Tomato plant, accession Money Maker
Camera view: horizontal (90 deg, fisheye); turntable rotation: 270 degrees
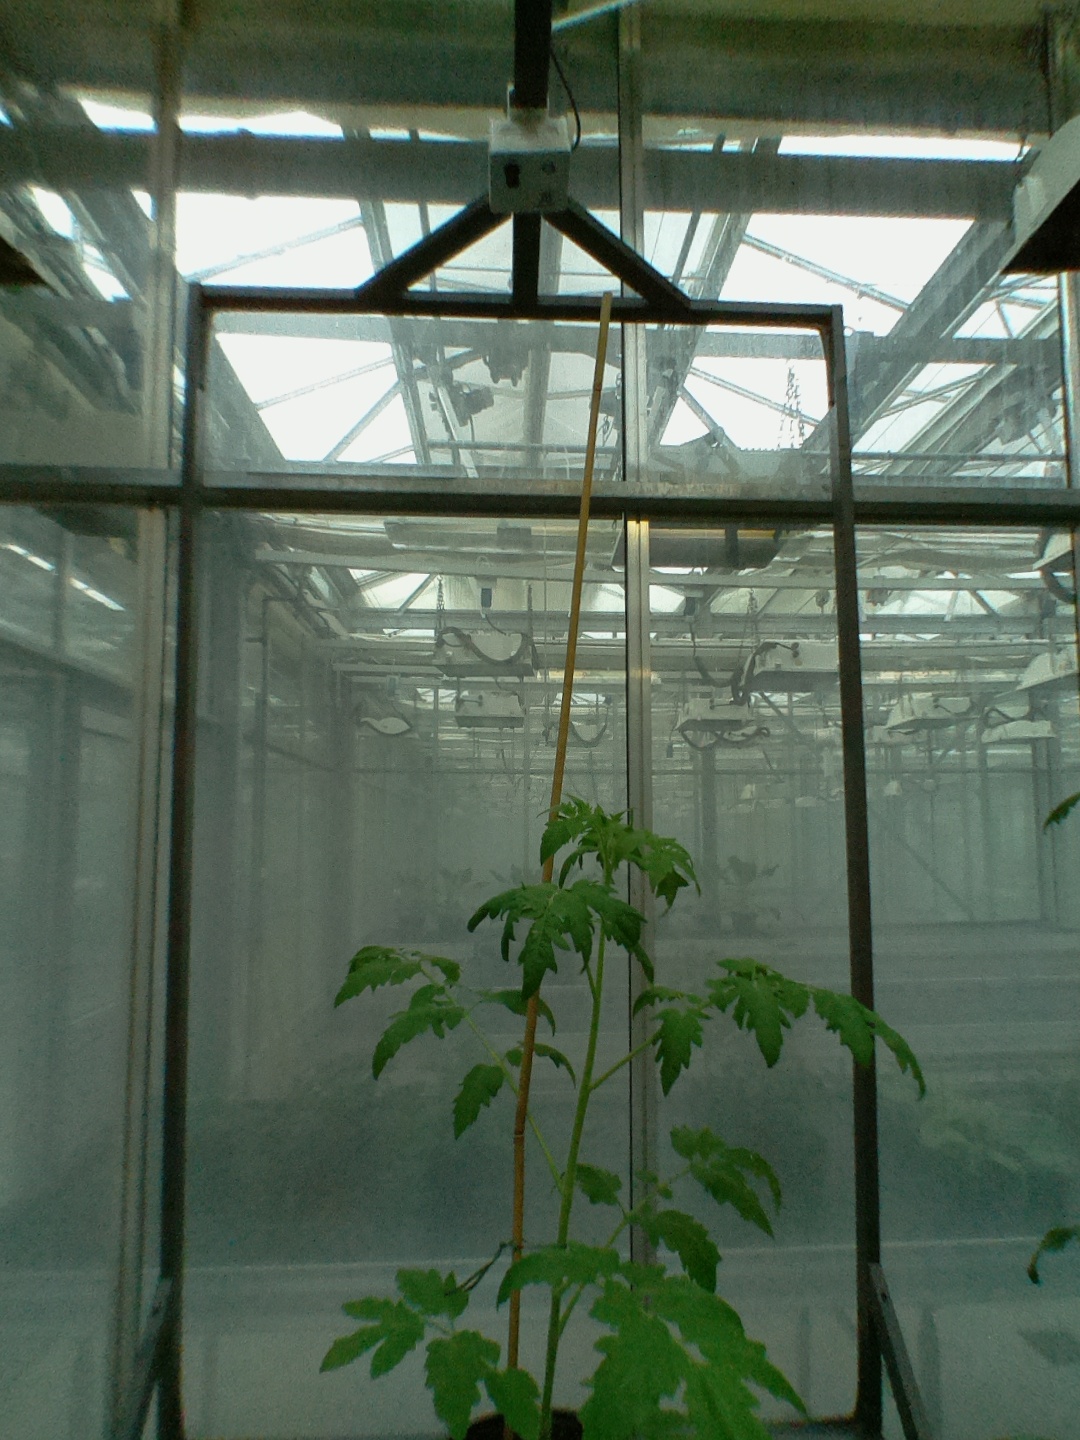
BBCH growth stage 14: 8 of true leaves visible